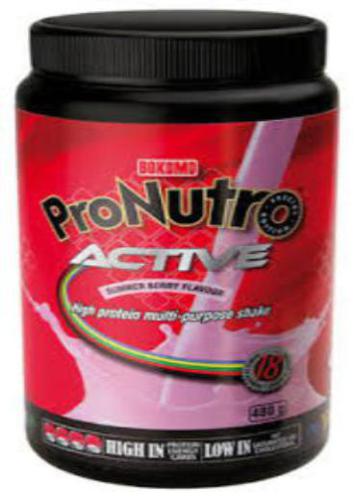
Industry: Food